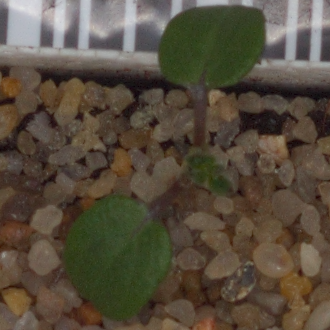
Label: cleavers